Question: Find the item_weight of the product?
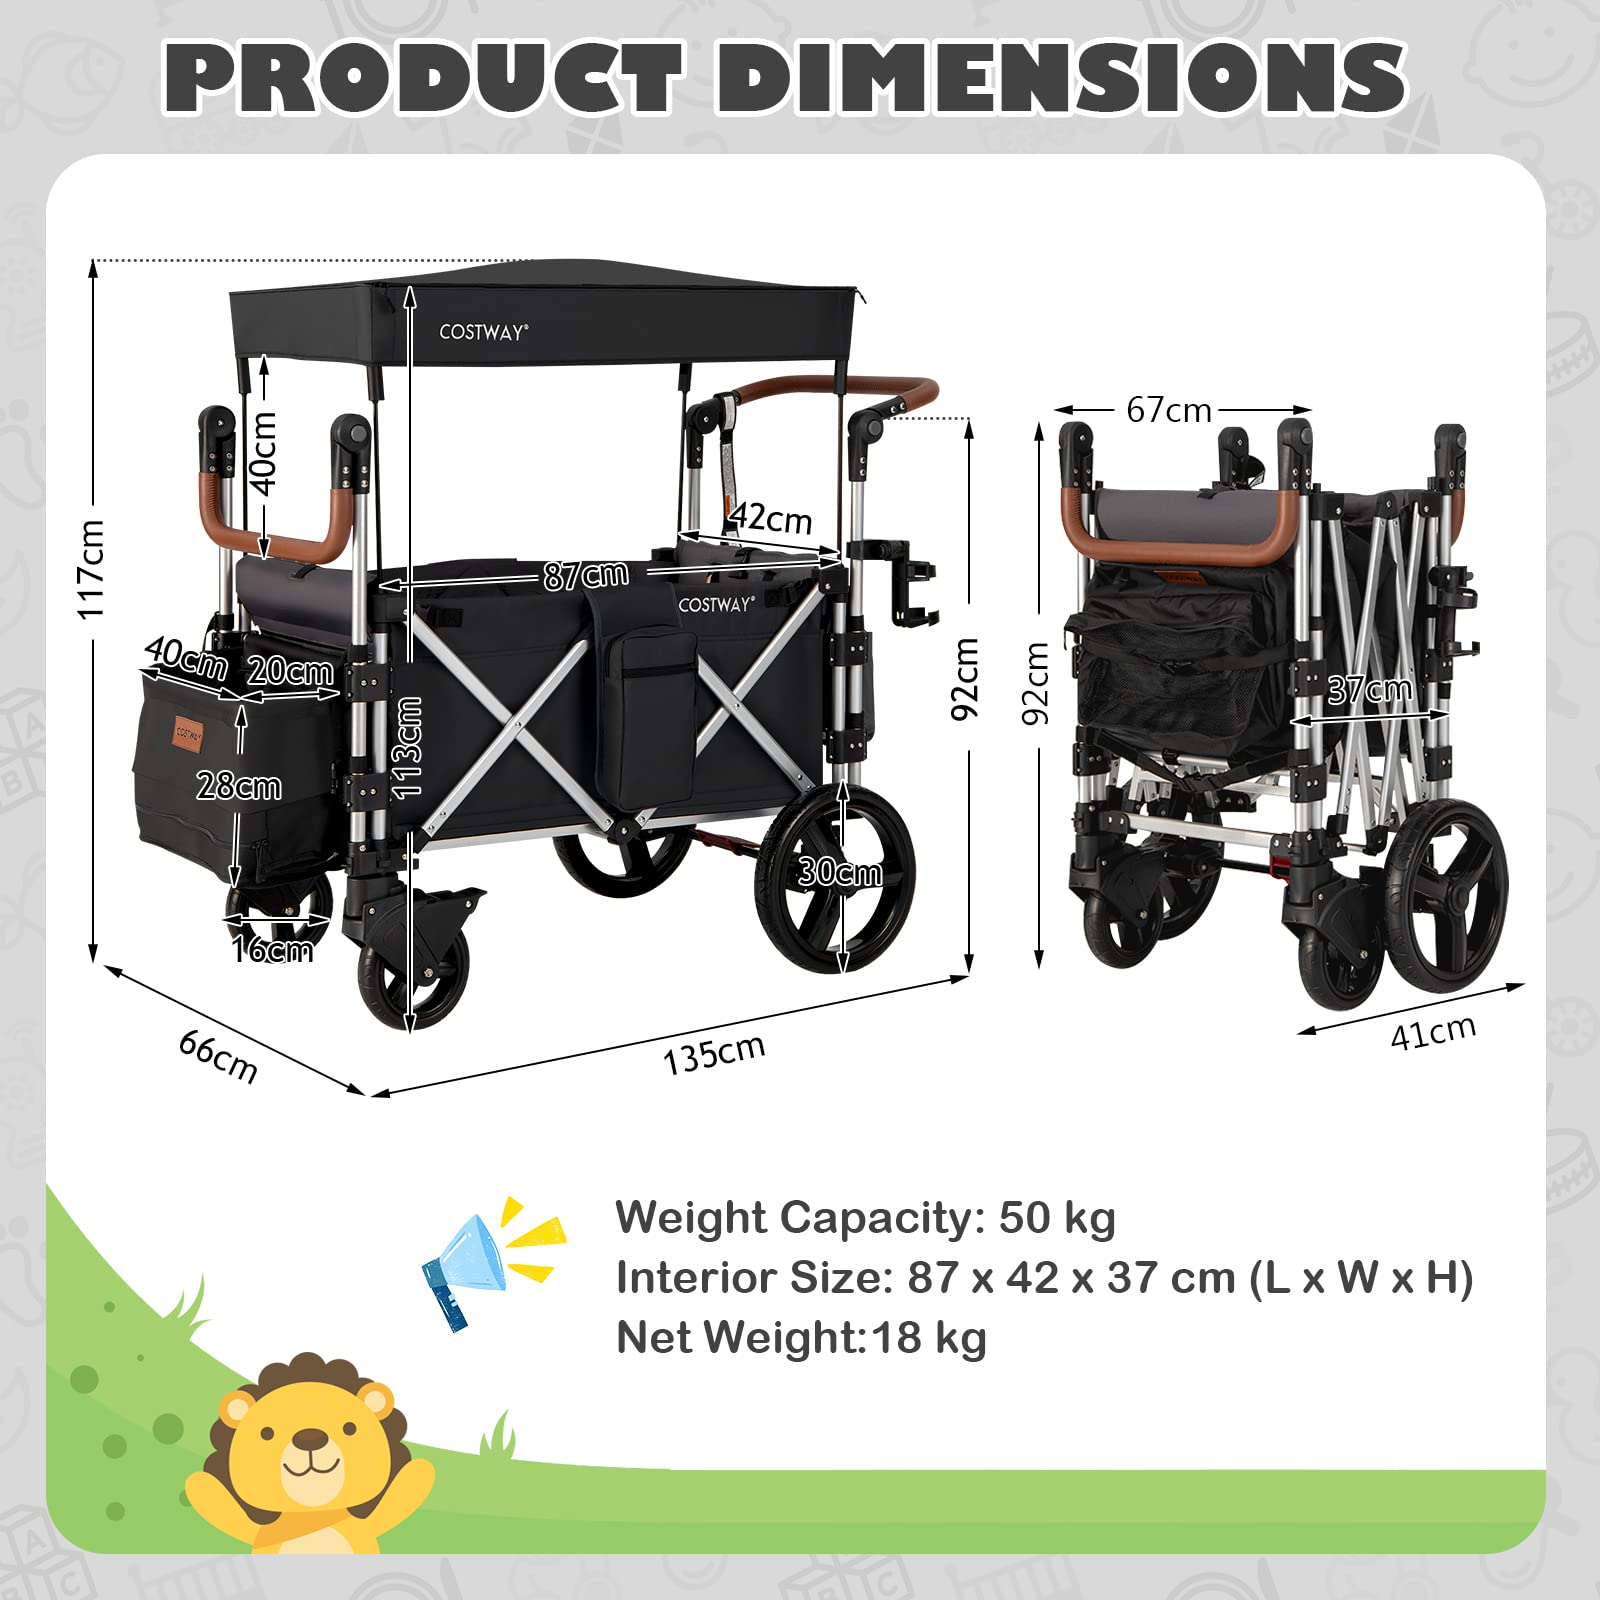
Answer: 18 kilogram